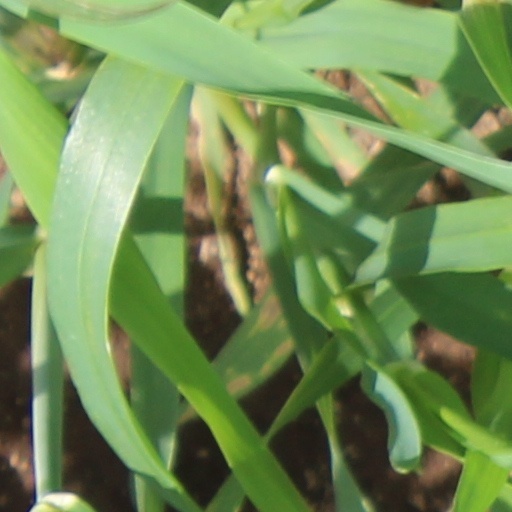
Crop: wheat